Žirmūnai

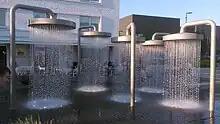
Fountain Family Shower in Šiaurės miestelis

As of the census taken in April 2001, the ethnic makeup of Žirmūnai was 59.2% Lithuanian, 16.8% Russian (the third highest percentage among Vilnius' elderates, behind Naujoji Vilnia and Naujininkai), 14.4% Poles, 3.8% Belarusian, 1.7% Ukrainian, 0.8% Jewish, 0.2% Tatar, 0.1% Latvian, 0.1% Armenian, and 2.9% other or unspecified ethnicity.